Volodymyr Pak

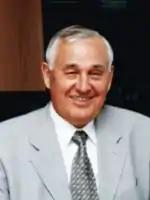

Volodymyr Petrovych Pak (17 June 1934 – 6 January 2022) was a Ukrainian politician. A member of the Our Ukraine, he served in the Verkhovna Rada from 2005 to 2006.